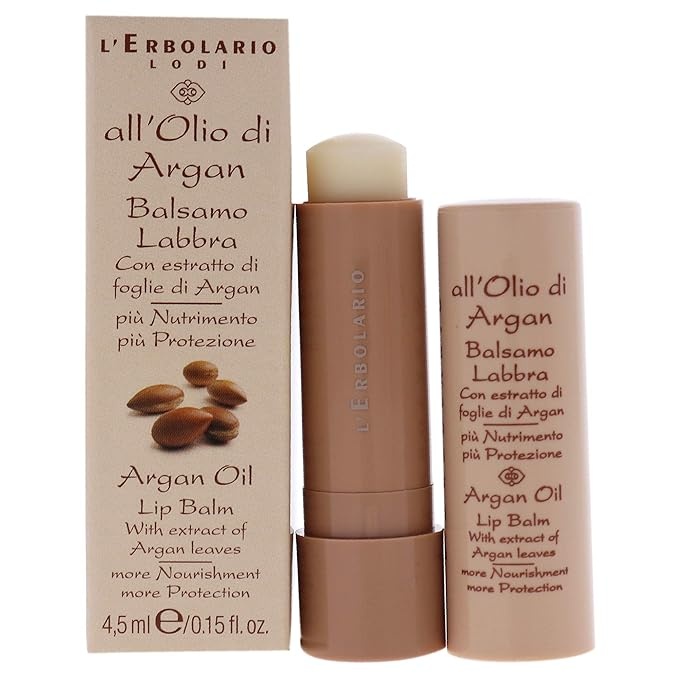
L'Erbolario Argan Oil Lip Balm - For Lips That Are Always Soft And Protected - Nourishing And Compacting Properties - Contains Extract Of Argan Leaves - Natural Origin Ingredients - 0.15 Oz
About This FOR SOFT AND SUPPLE LIPS: Restore your beautiful looking lips with our softening balm. Take steps to make your lips more supple and less chapped when using this formula. PROTECT YOUR SENSITIVE LIPS: When applying this essential balm, your lips will receive a protective coat that will shield them from the elements while maintaining their luscious look. FOUNDED IN NORTHERN ITALY: Originating as a small artisan herbalist shop, L'Erbolario was born in Lodi, Italy by Franco Bergamaschi and his wife Daniela Villa in 1978. WE AIM TO MINIMIZE ALLERGIES: We monitor the content of seven heavy metals (including nickel, chromium, cadmium, lead and mercury) on each batch of every product to minimize allergies. ENVIRONMENTAL SUSTAINABILITY: All our products are organic, cruelty free, and good for mankind and the environment. We believe in natural beauty and won't settle for anything less than certified quality. Overview Brand : L'Erbolario Item Form : Balm Finish Type : Natural Skin Type : Dry Color : Cranberry
Brand: LErbolario
Category: Health & Beauty > Personal Care > Cosmetics > Skin Care > Lip Balms & Treatments > Lip Balms